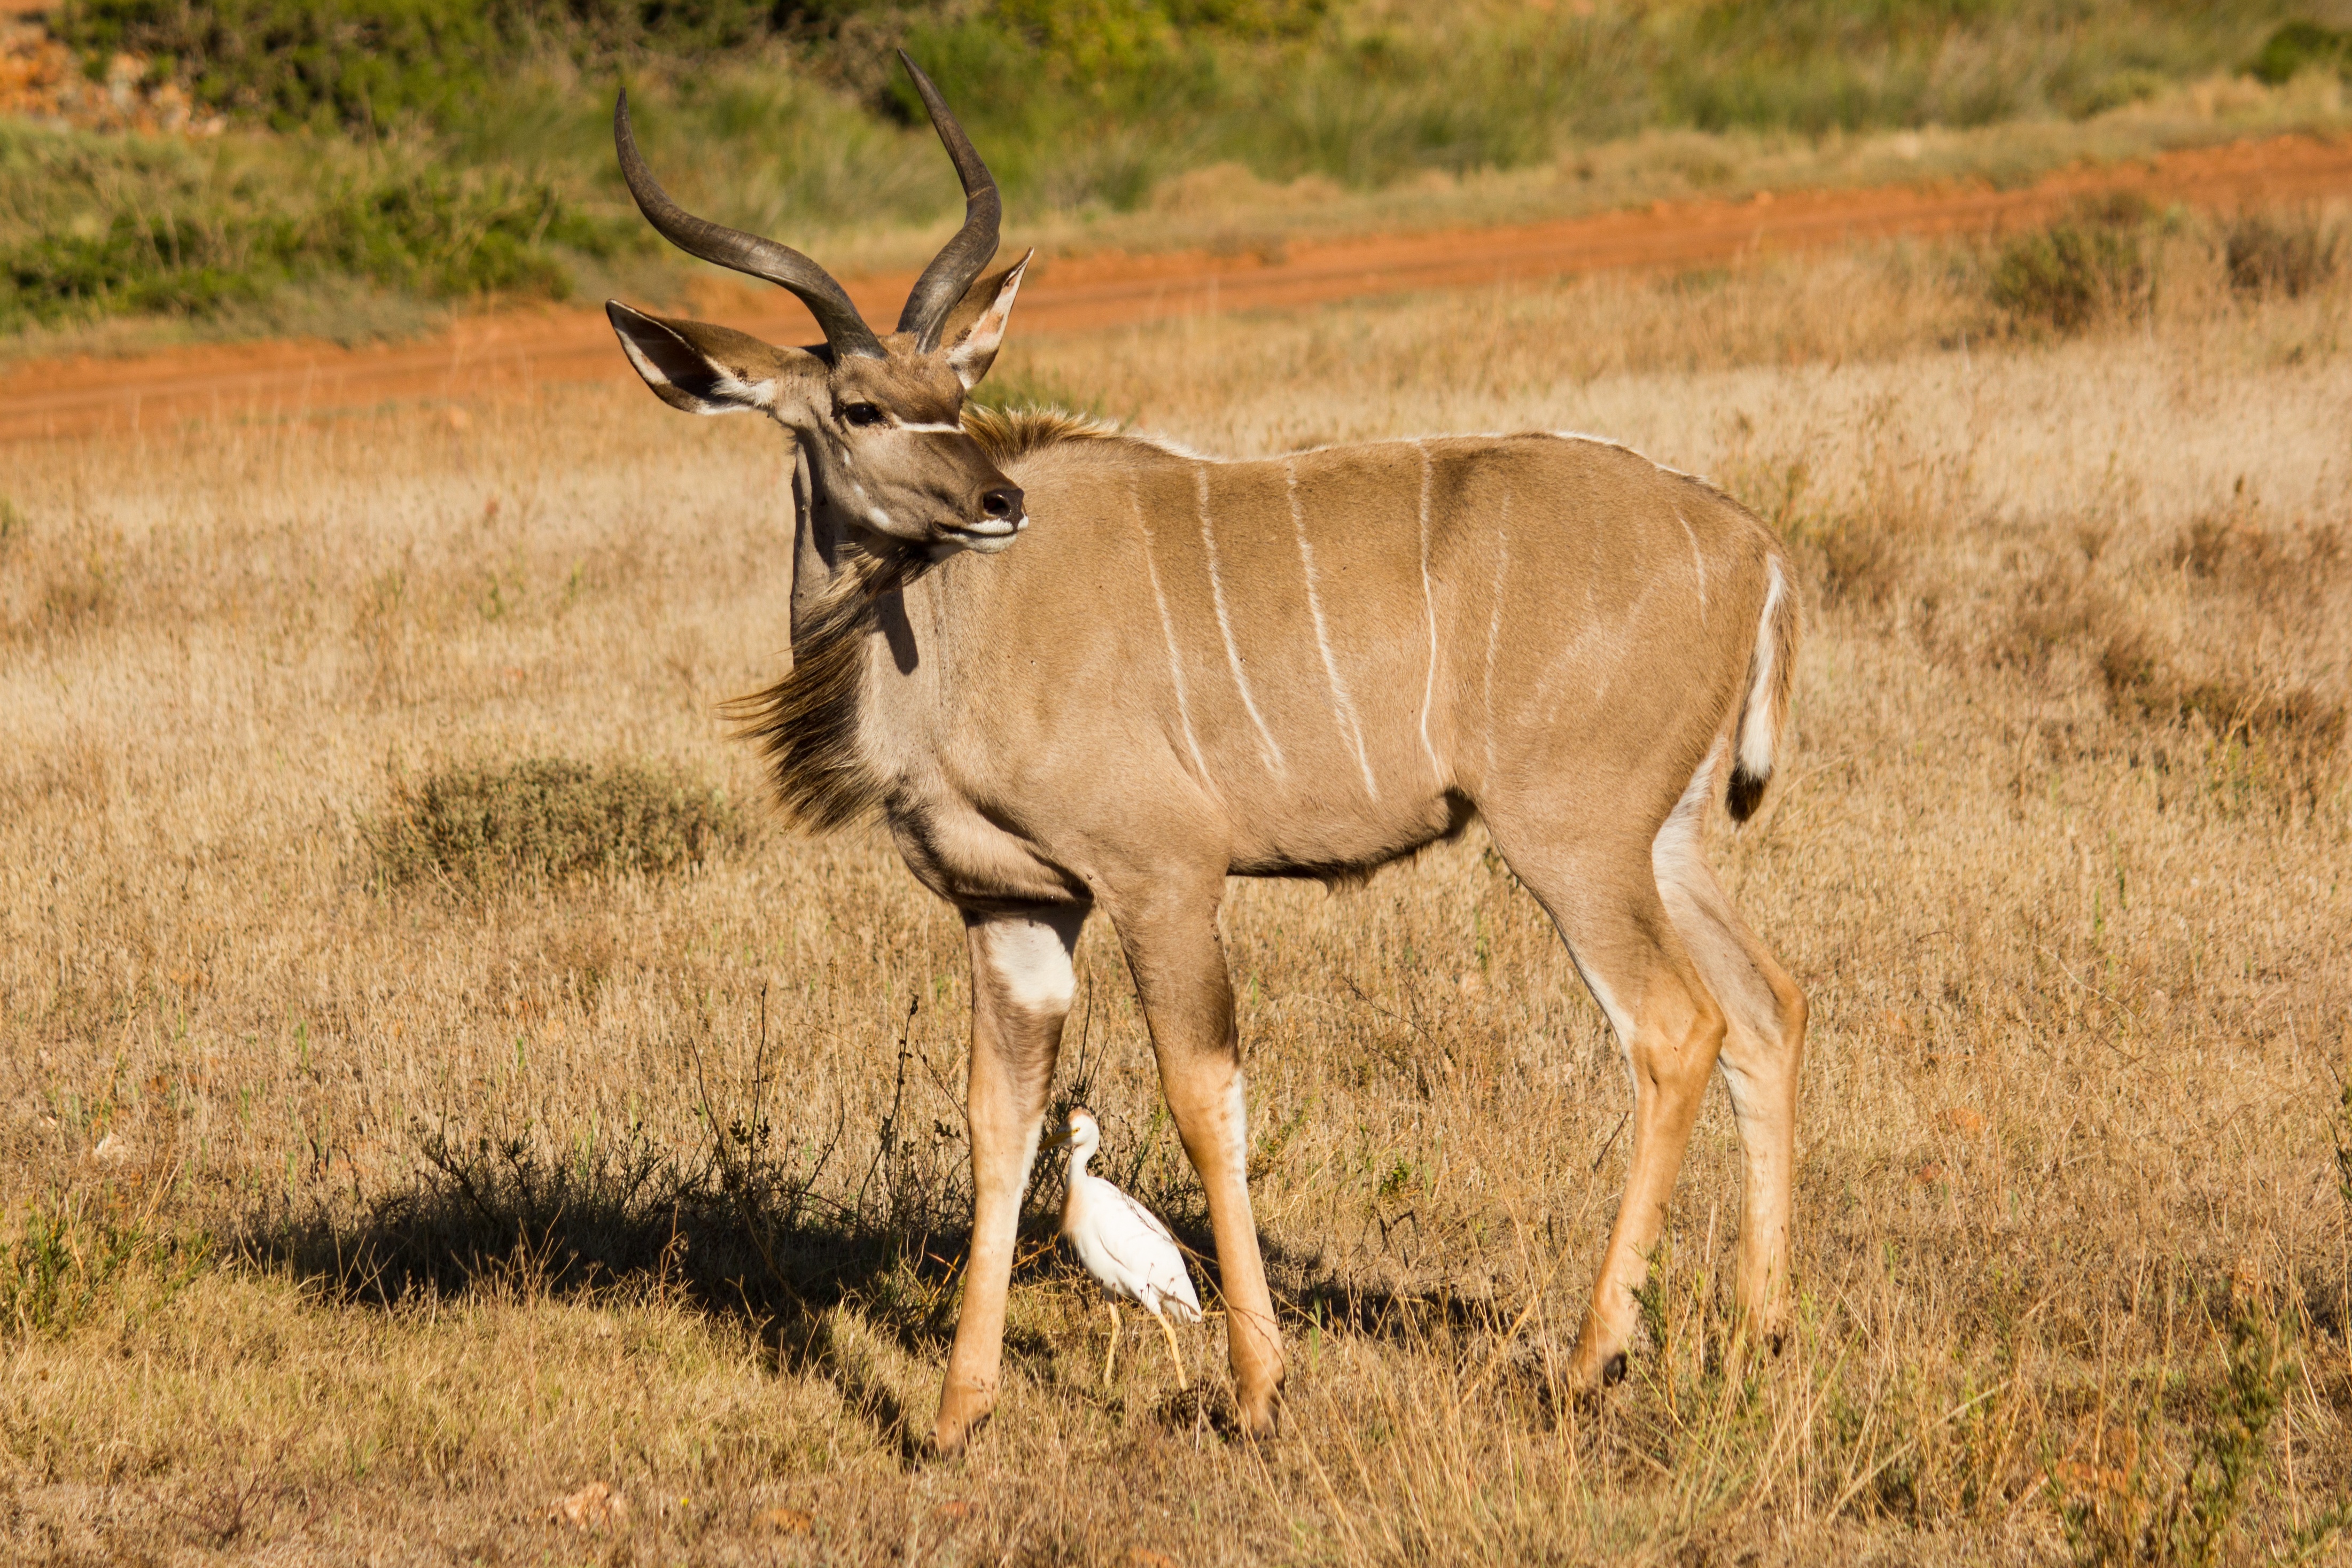
nature, wilderness, prairie, adventure, animal, wildlife, wild, herd, africa, mammal, fauna, savanna, antelope, wild animal, gazelle, grassland, vertebrate, impala, kudu, animal world, safari, wildlife photography, south africa, white tailed deer, springbok, pronghorn, common eland, gemsbok, hartebeest, large kudu